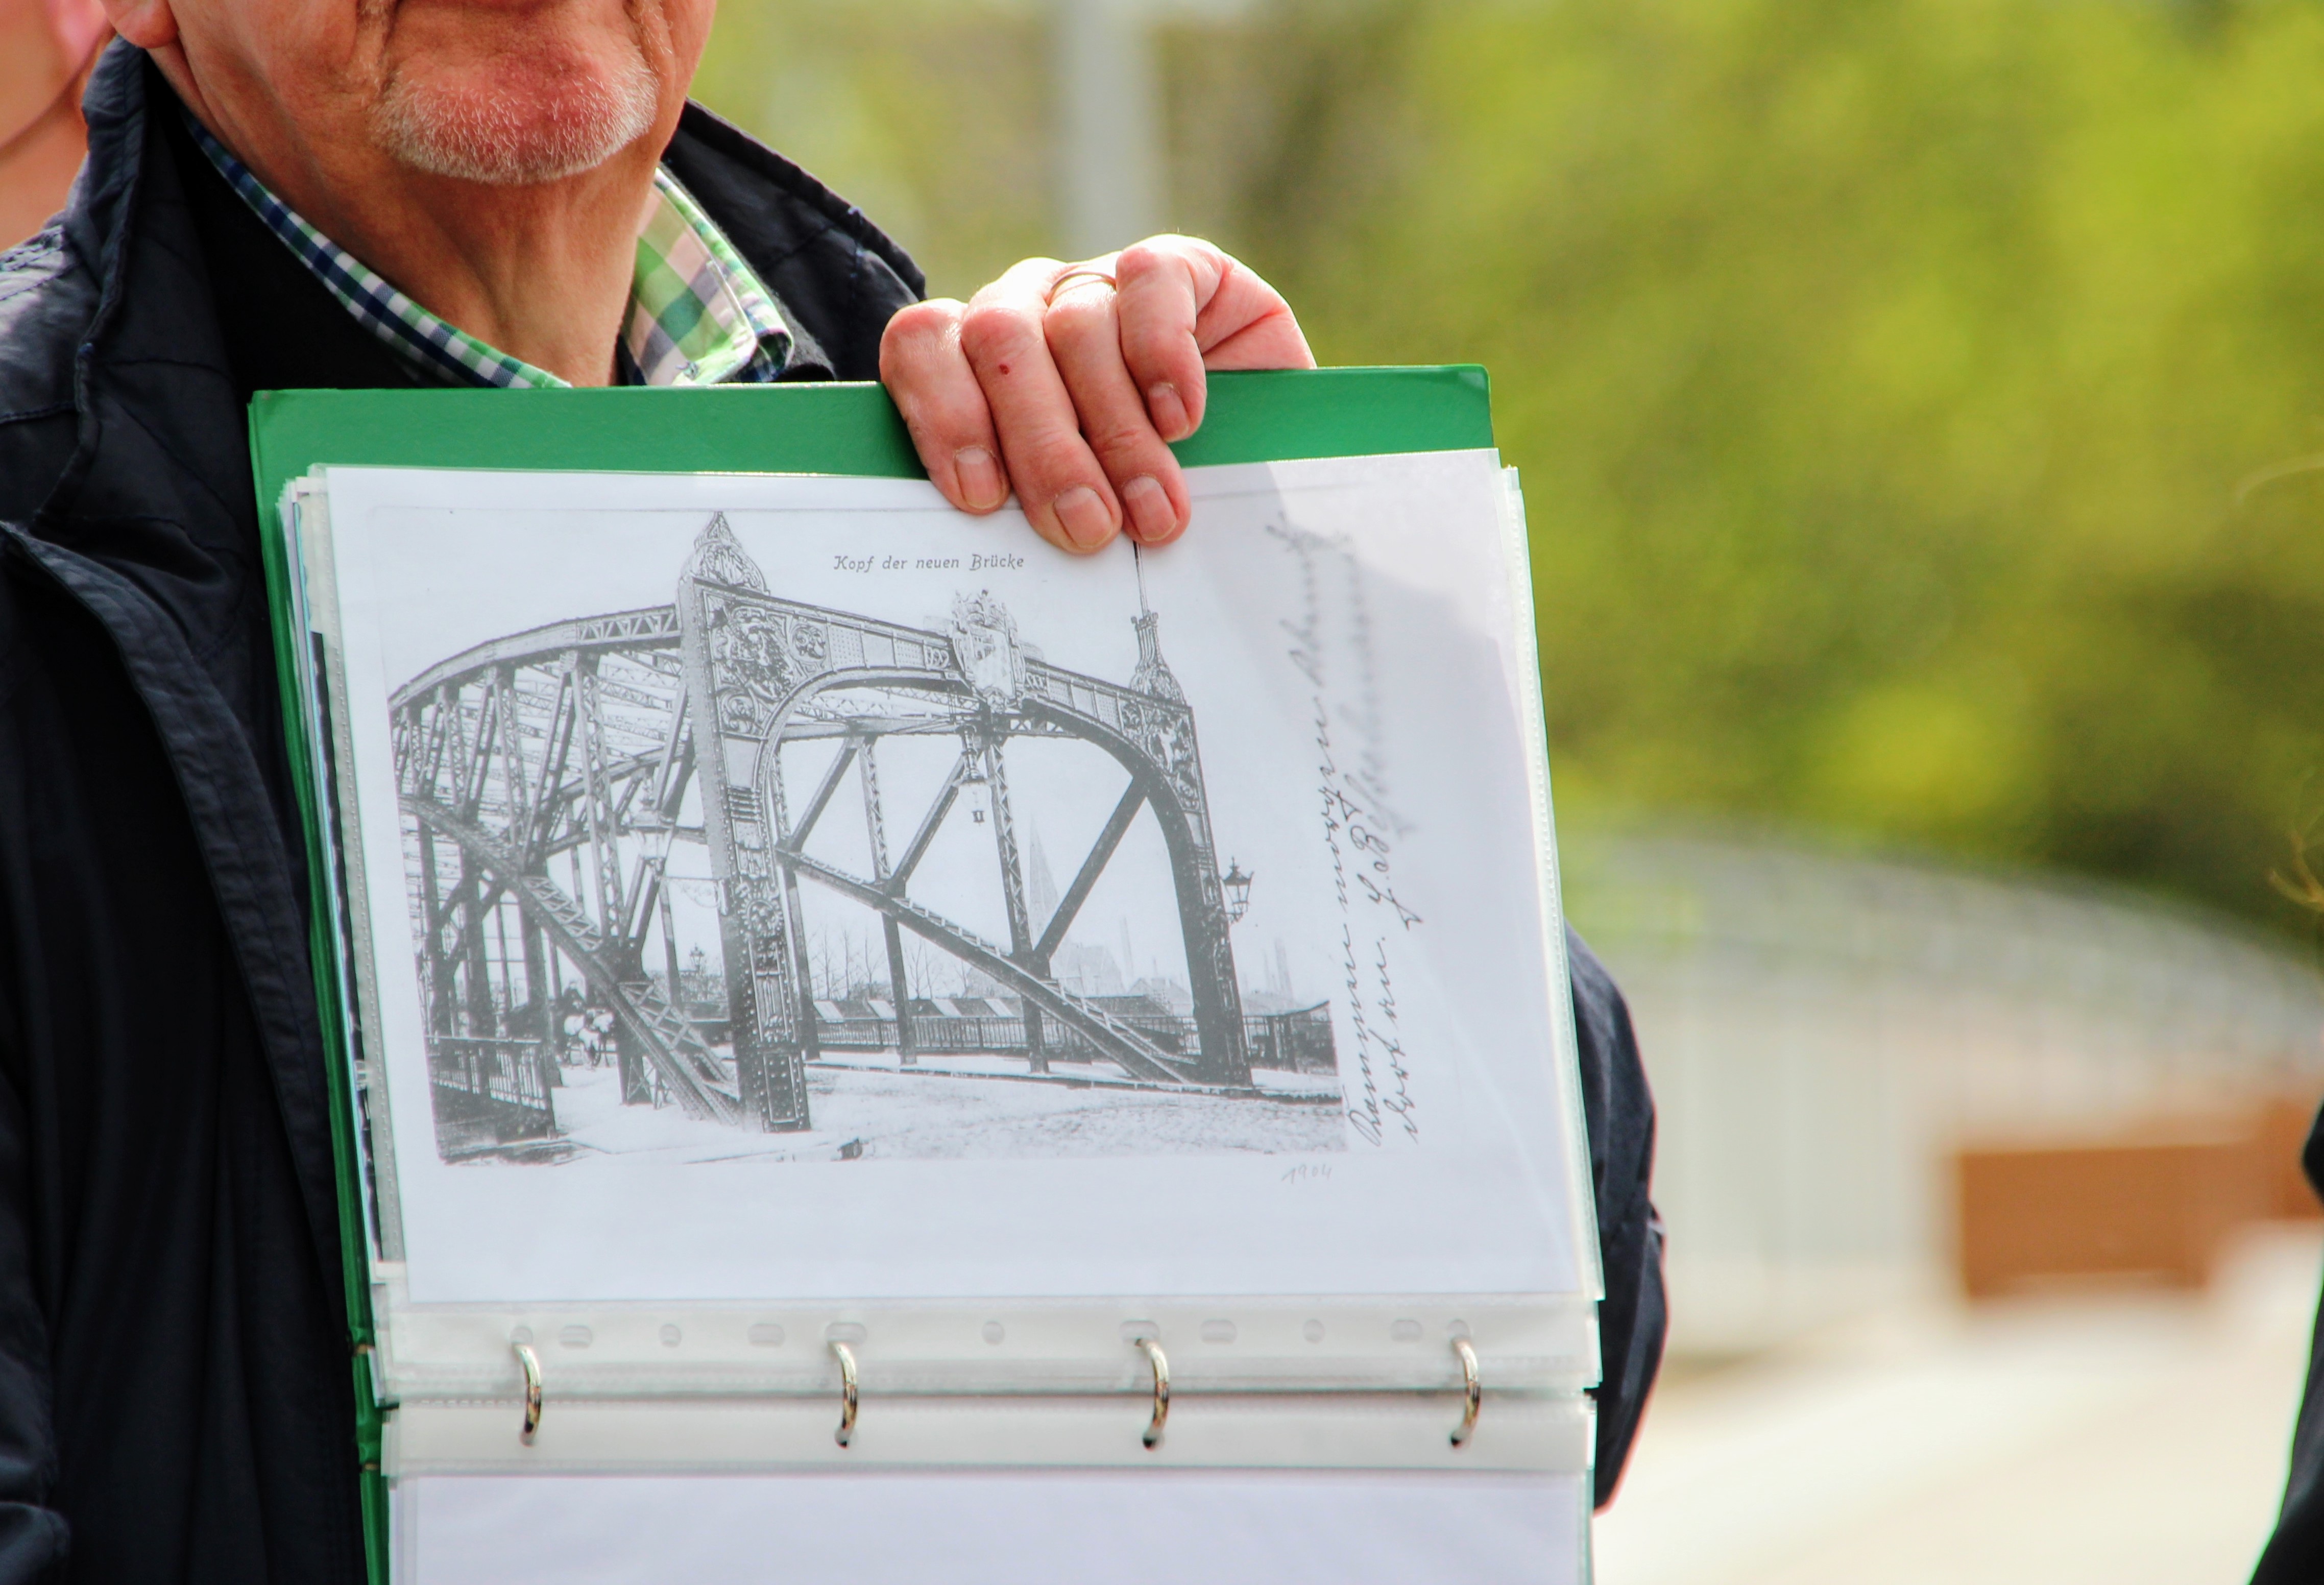
hand, bridge, spring, drawing, dortmund, pencil drawing, h rde